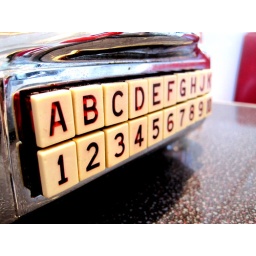
The jukebox buttons on the table boxes in Johnny Rocket's at Newport on the Levee.